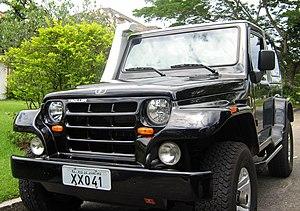
Le Troller T4 est un véhicule 4x4 brésilien lancé en 1998. Il existe une version pick-up appelé Troller Pantanal.